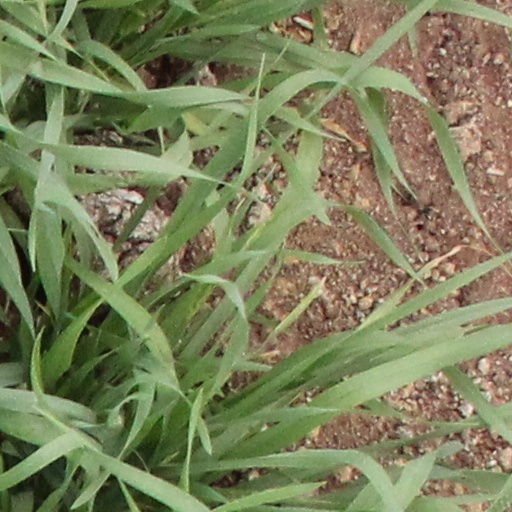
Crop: wheat